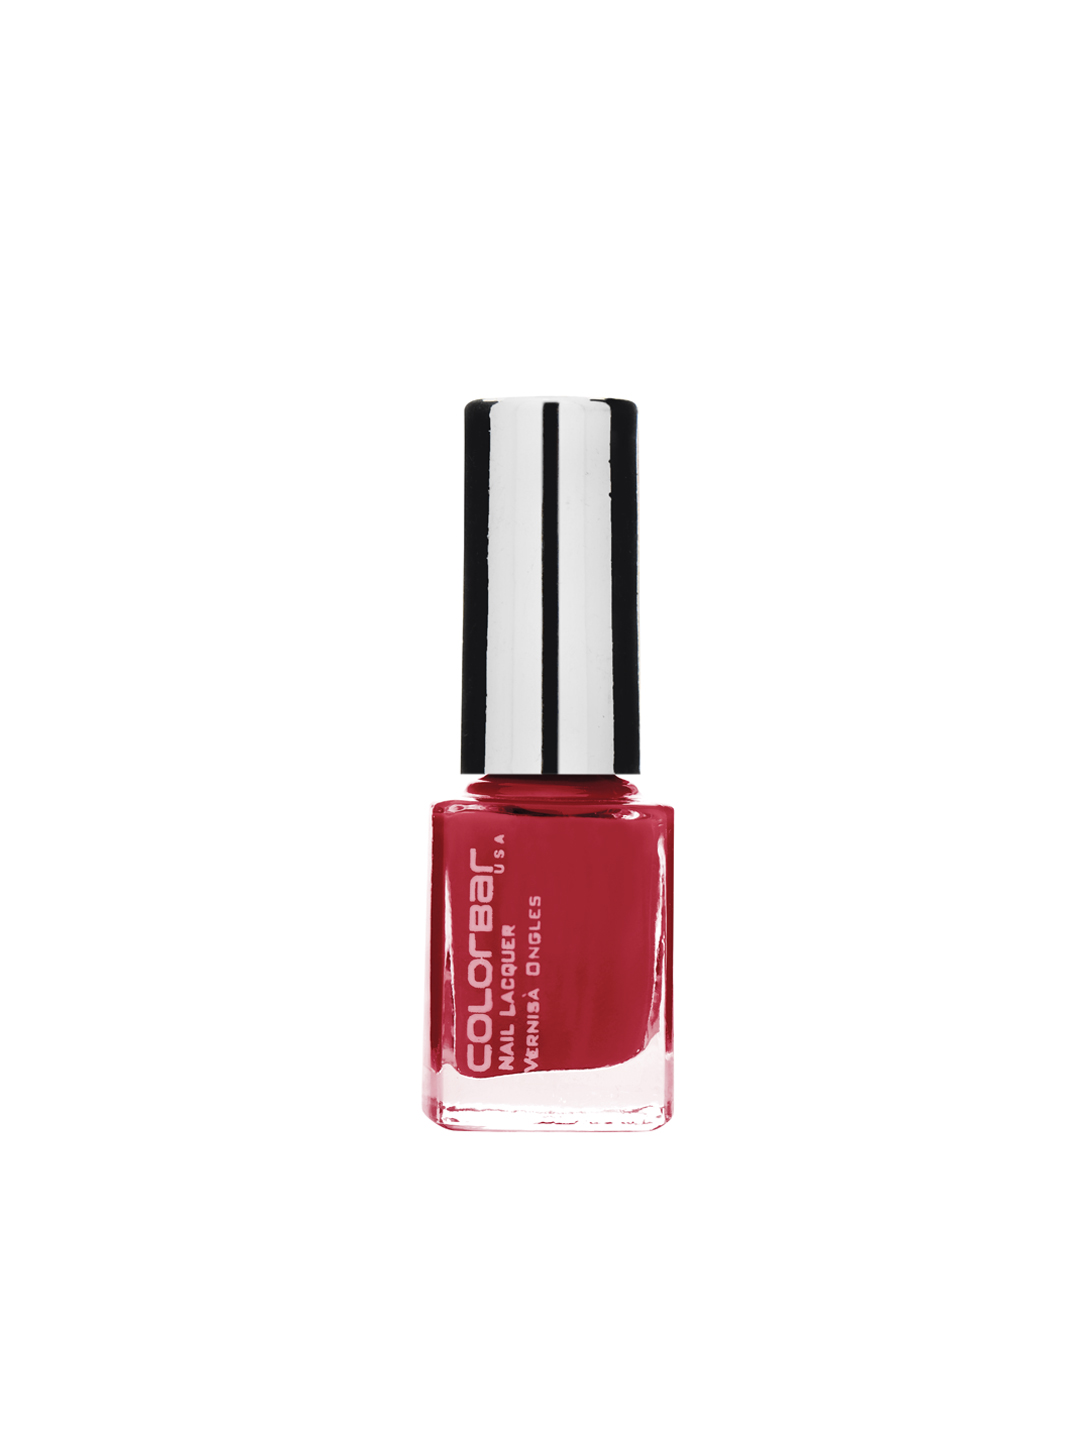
Colorbar Exclusive Nail Lacquer 46
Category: Personal Care / Nails / Nail Polish
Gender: Women
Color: Red
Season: Spring 2017
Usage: Casual